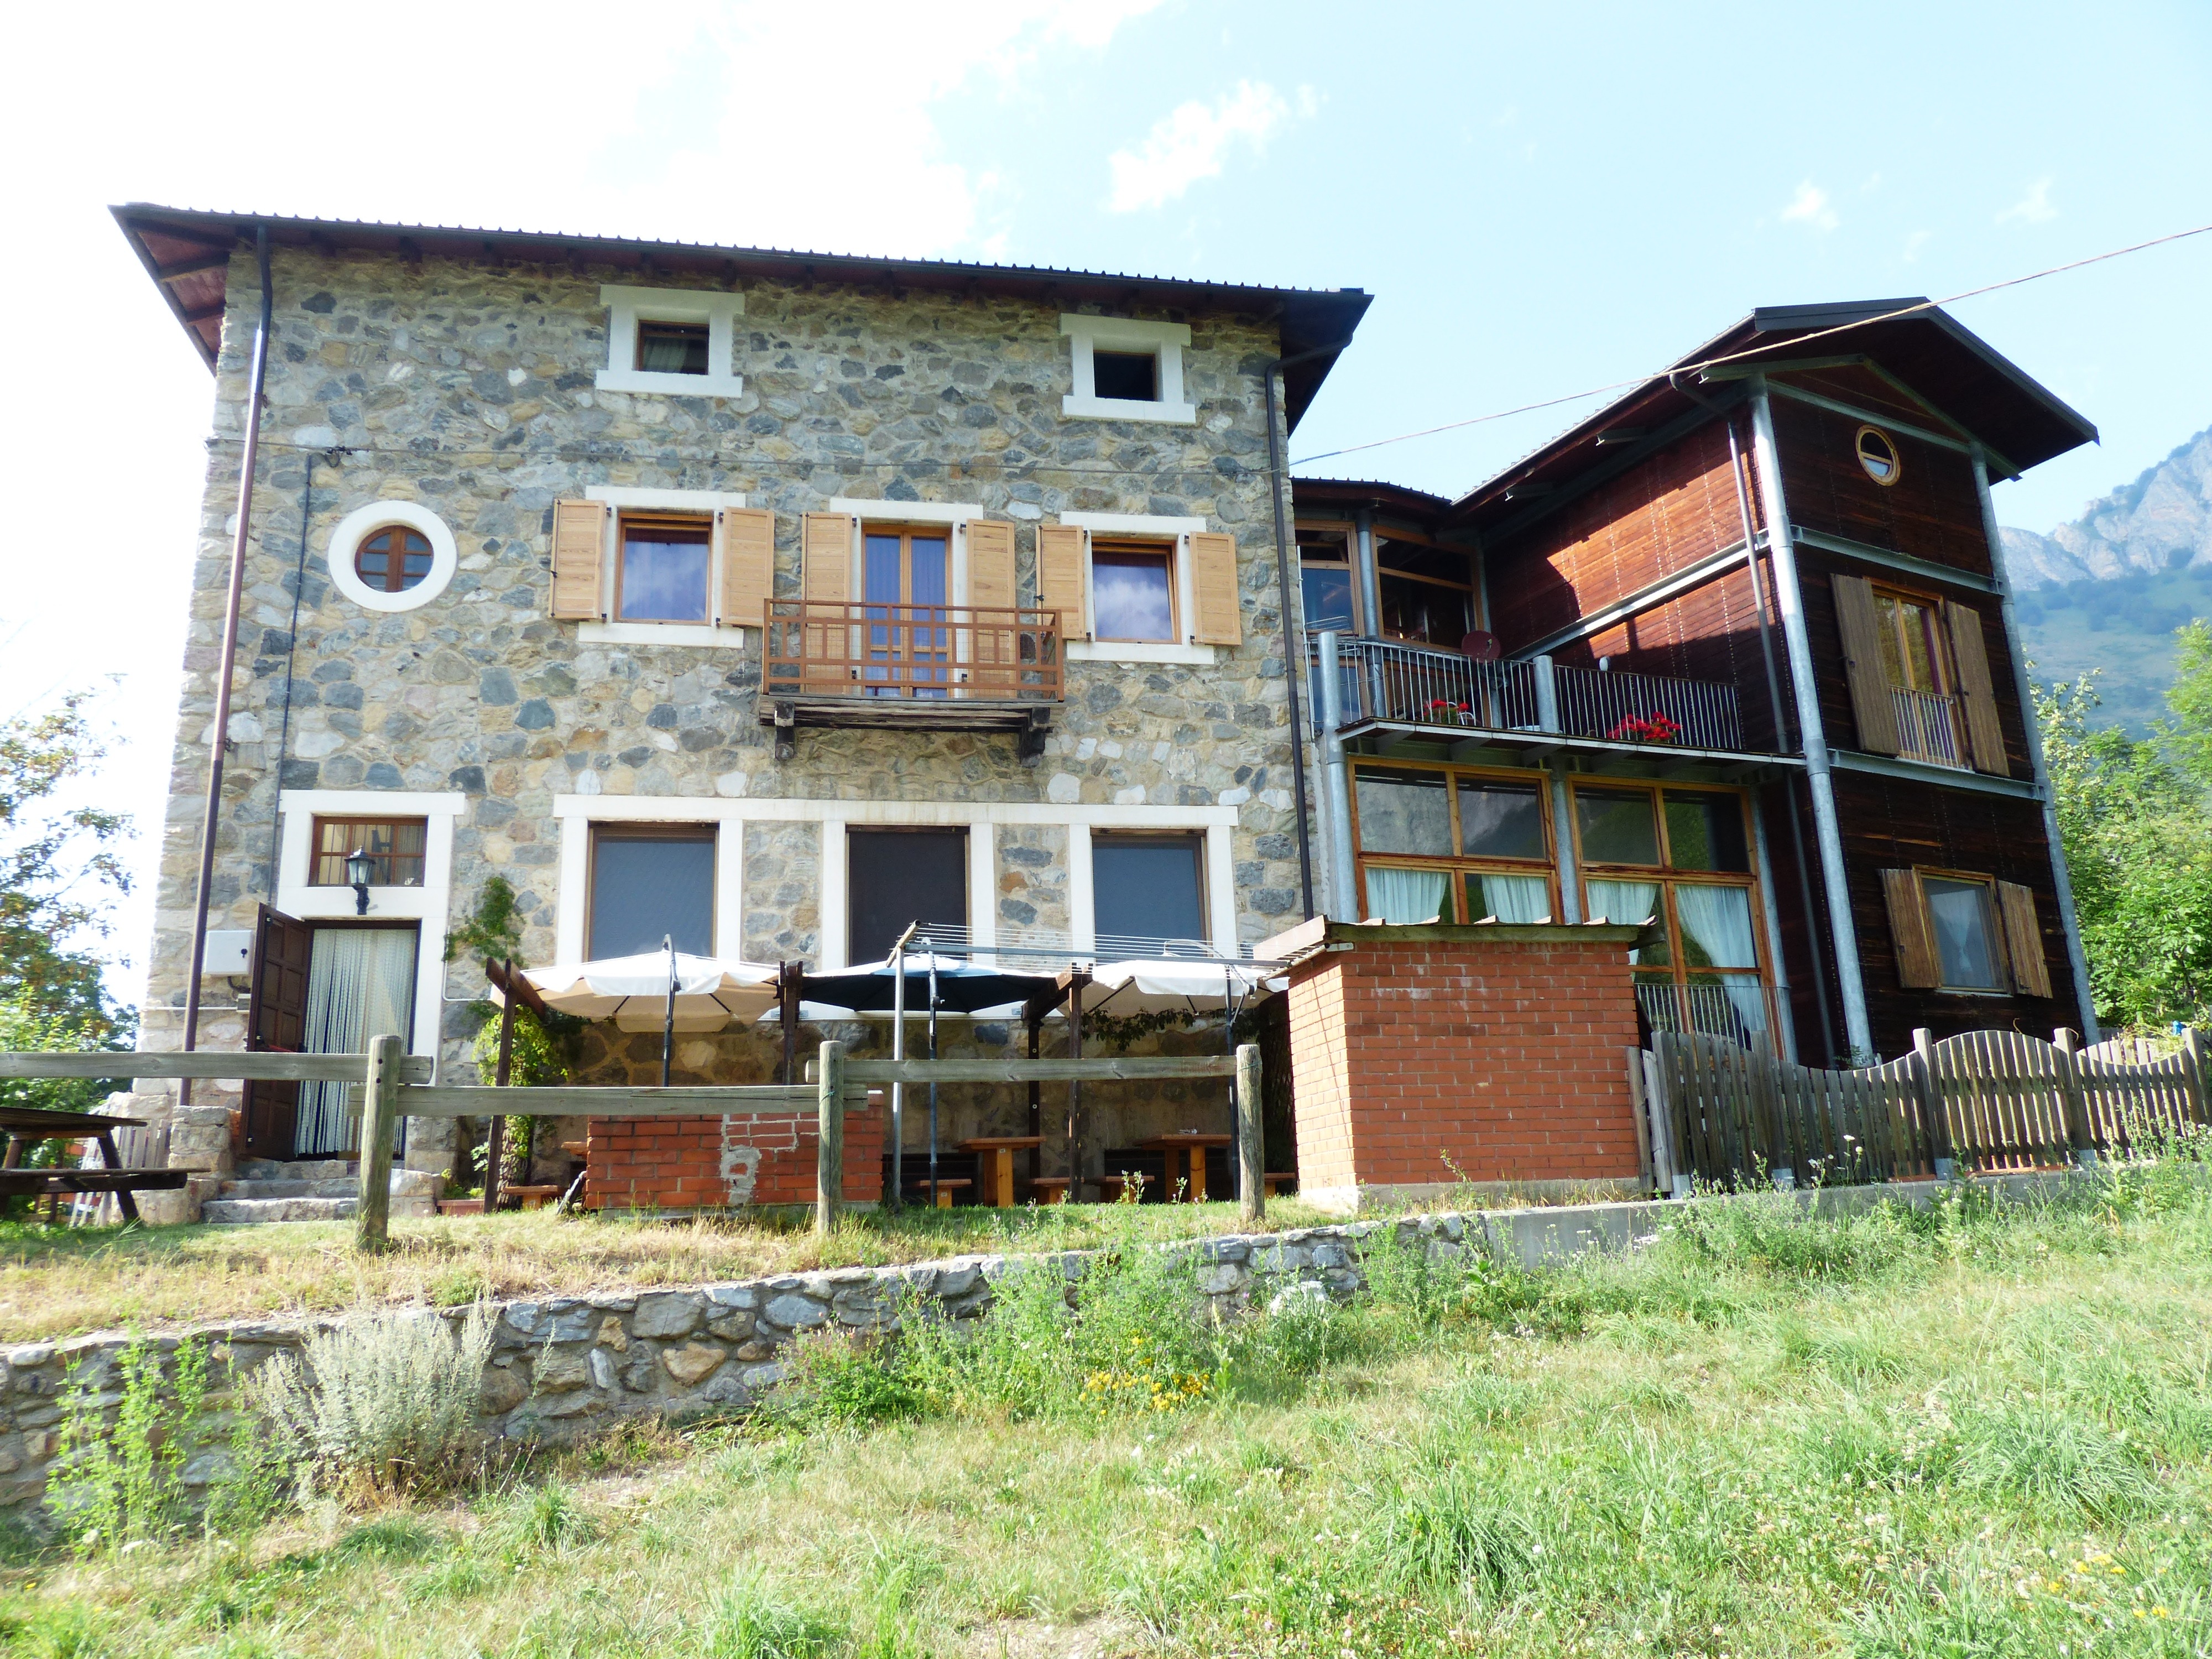
road, hiking, villa, house, town, building, restaurant, home, hut, village, shack, live, suburb, hike, cottage, facade, property, eat, sleep, mountains, farmhouse, break, estate, stay, accommodation, economy, bergdorf, neighbourhood, real estate, residential area, gta, rifugio, trinit, posto tappa, locanda del sorriso